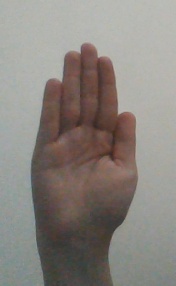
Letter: seen